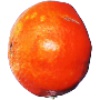
Label: Clementine 1